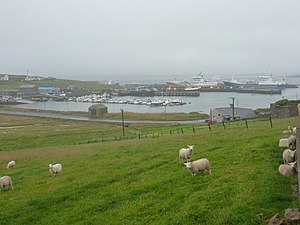
Whalsay
Havnen ved Symbister på Whalsay.
"Whalsay er den anden mest befolket ø i Shetlandsøerne, med ca. 1.061 indbyggere. Navnet kommer af oldvestnordisk, og betyder ""hval-ø"". Øen ligger øst for hovedøen Mainland og er på ca. 20 km². Den største by på øen er Symbister, som har ca. 797 indbyggere, og en større fiskerihavn.